Ragnar Bragason

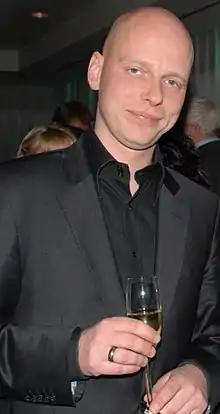
Ragnar Bragason at the 2007 Edda Awards

Ragnar Bragason (born 15 September 1971) is an Icelandic film director, screenwriter and producer.